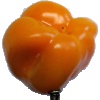
Label: Pepper Yellow 1